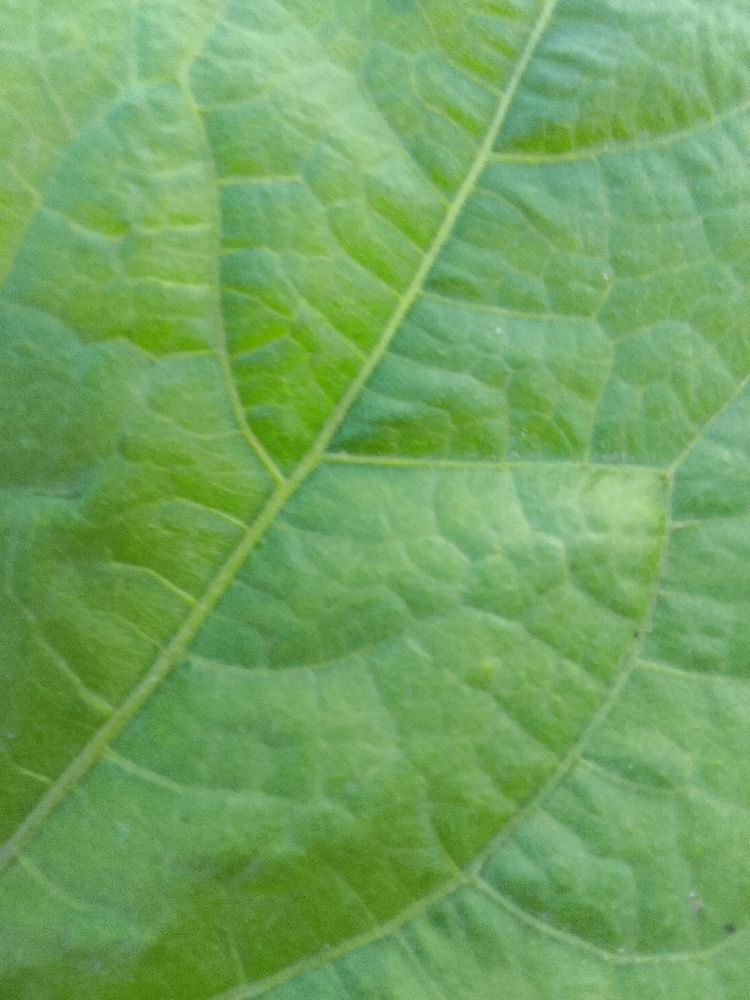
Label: healthy